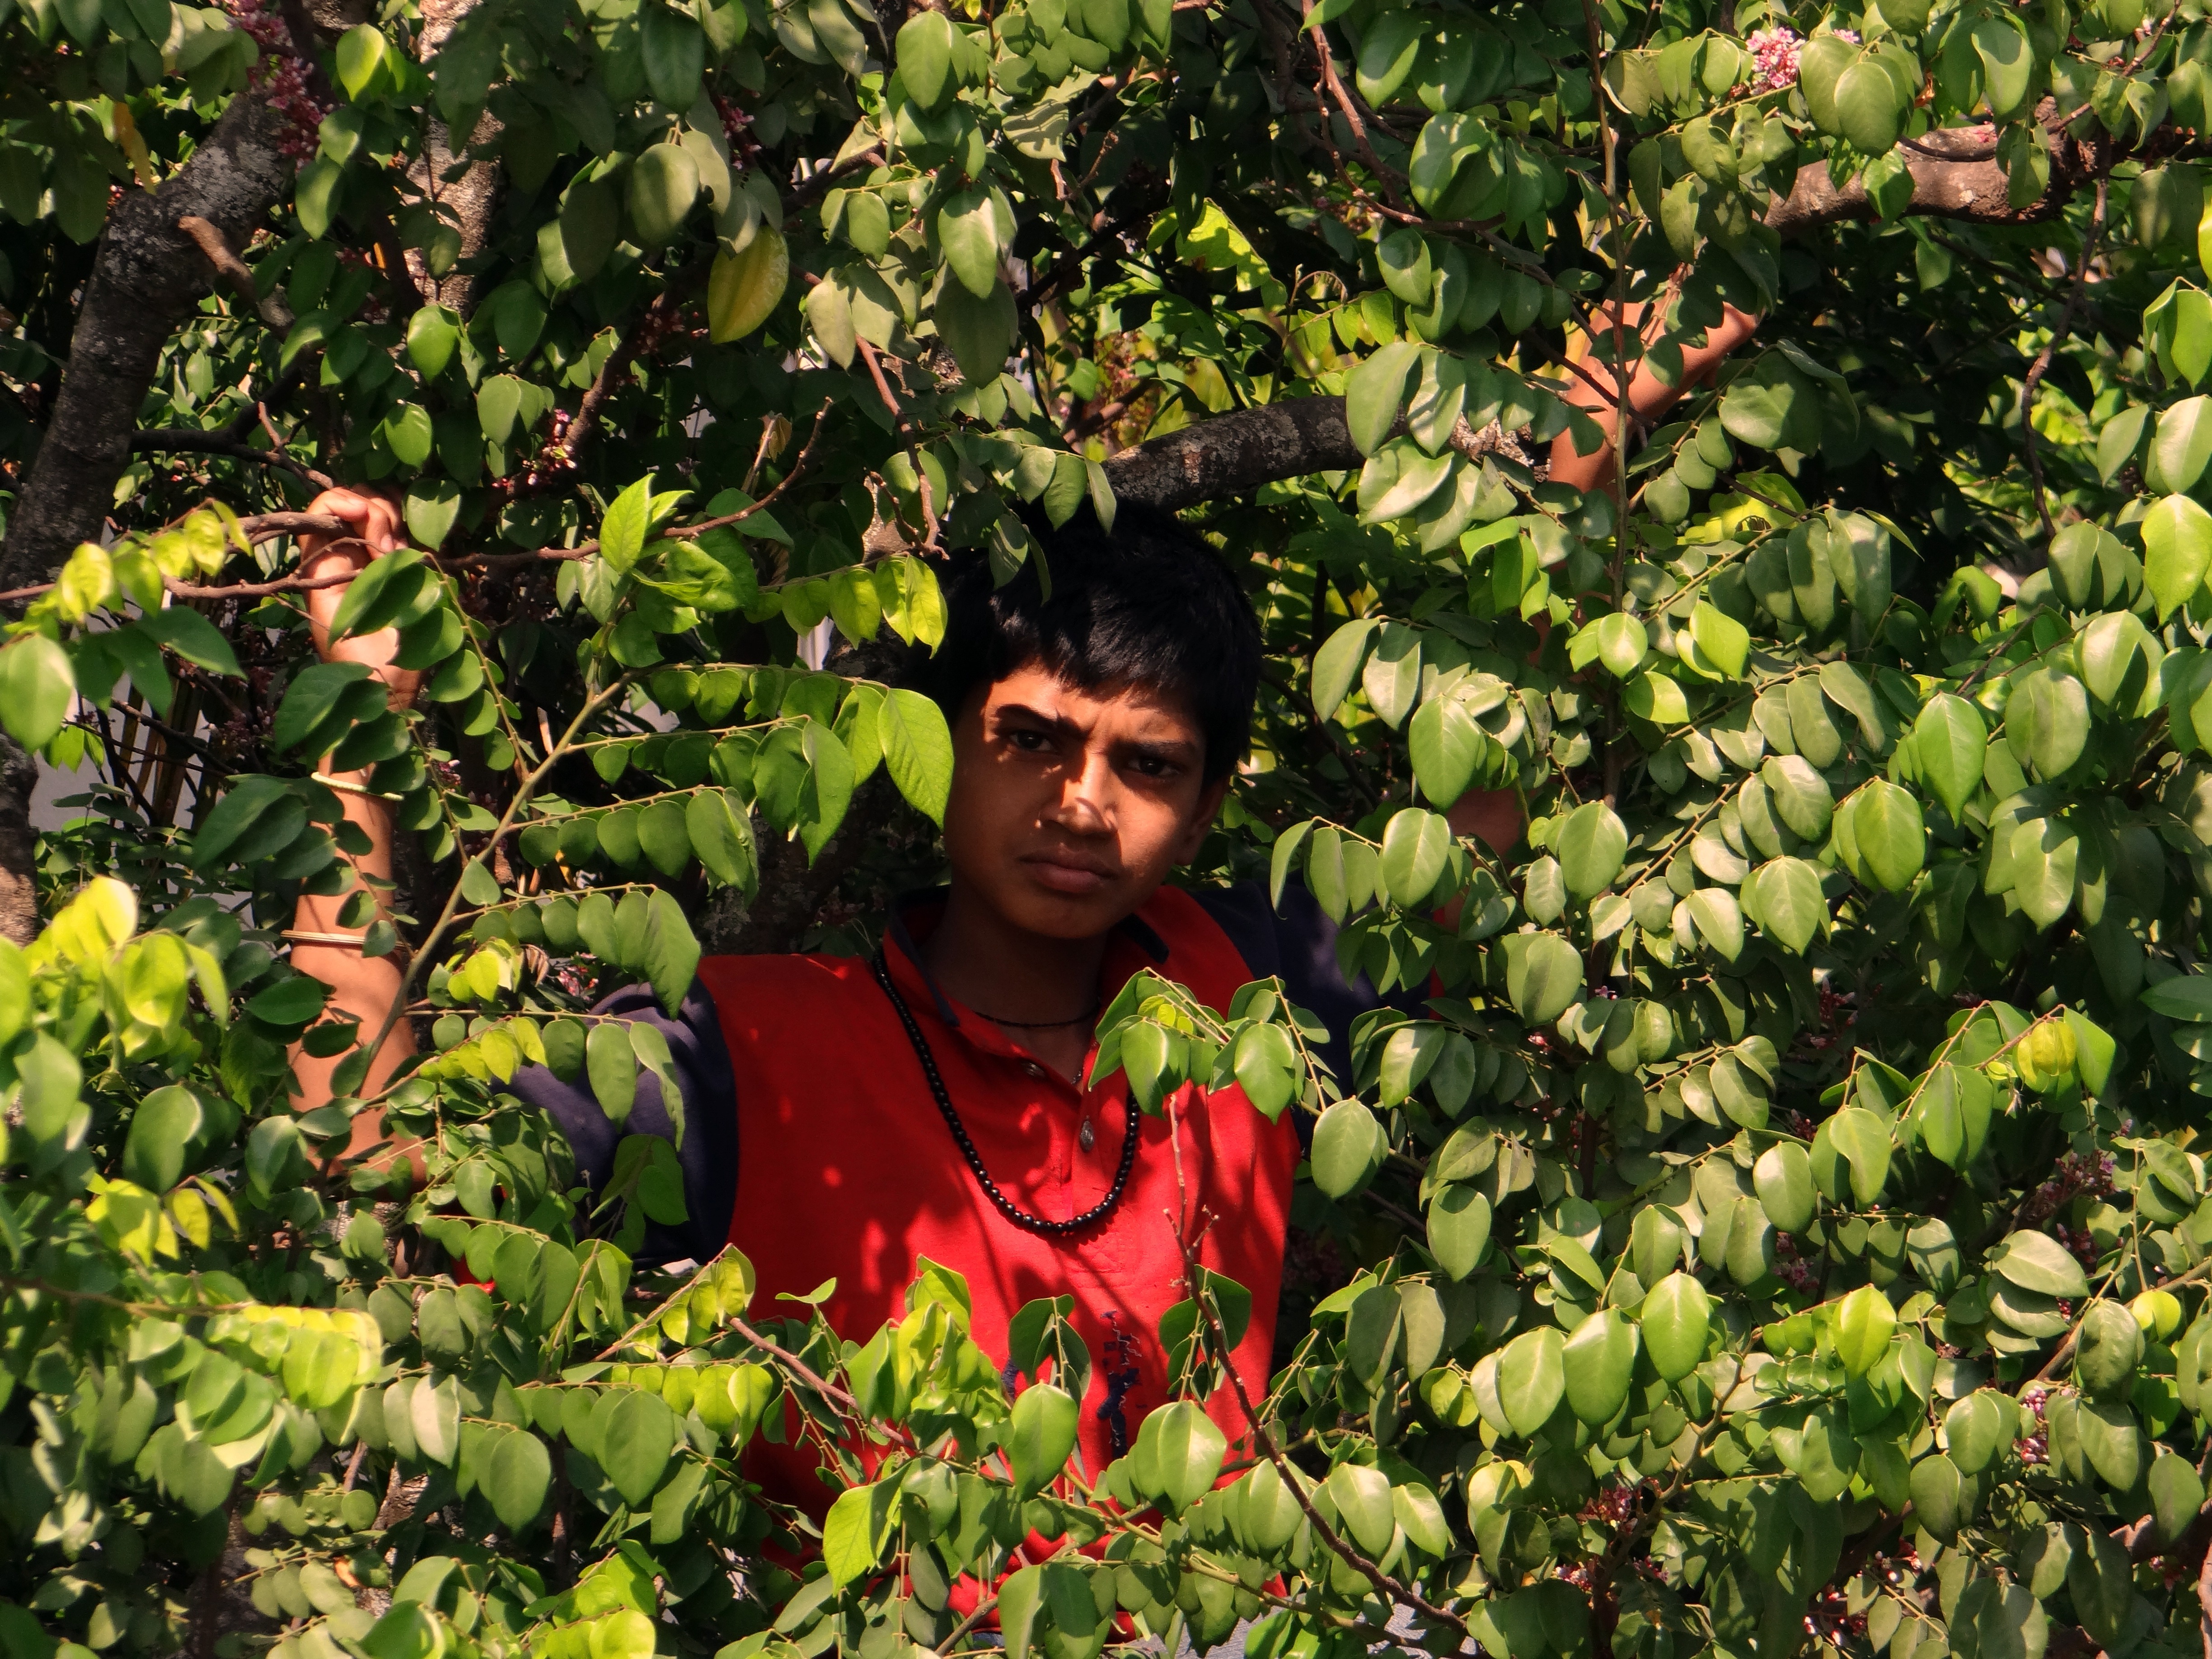
tree, plant, fruit, leaf, flower, food, green, jungle, produce, autumn, botany, climbing, agriculture, garden, dharwad, flora, shrub, plantation, india, flowering plant, starfruit, land plant, boy on tree, picking fruits